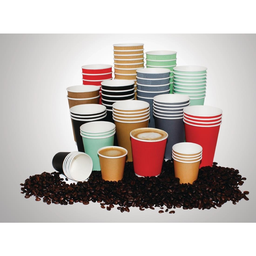
Label: paper